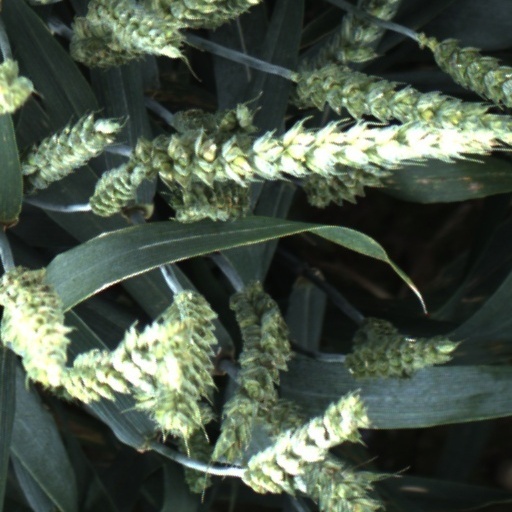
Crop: wheat